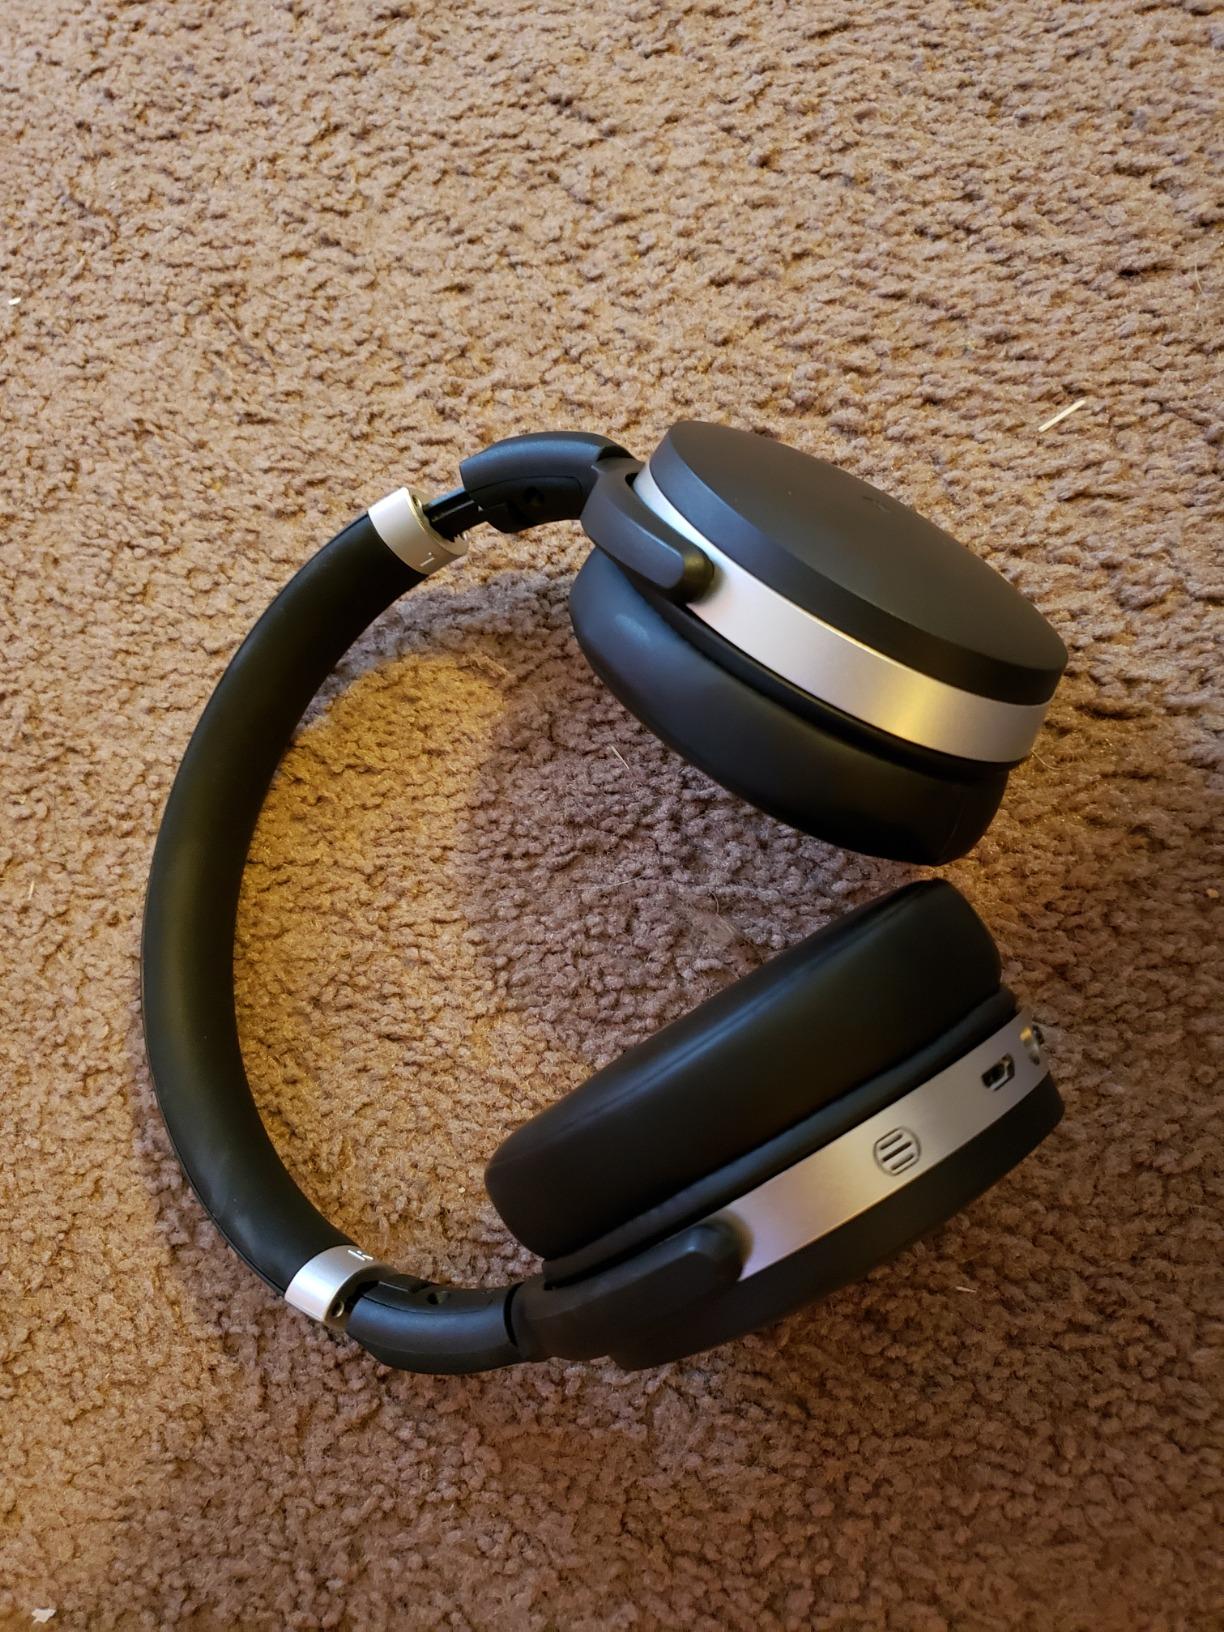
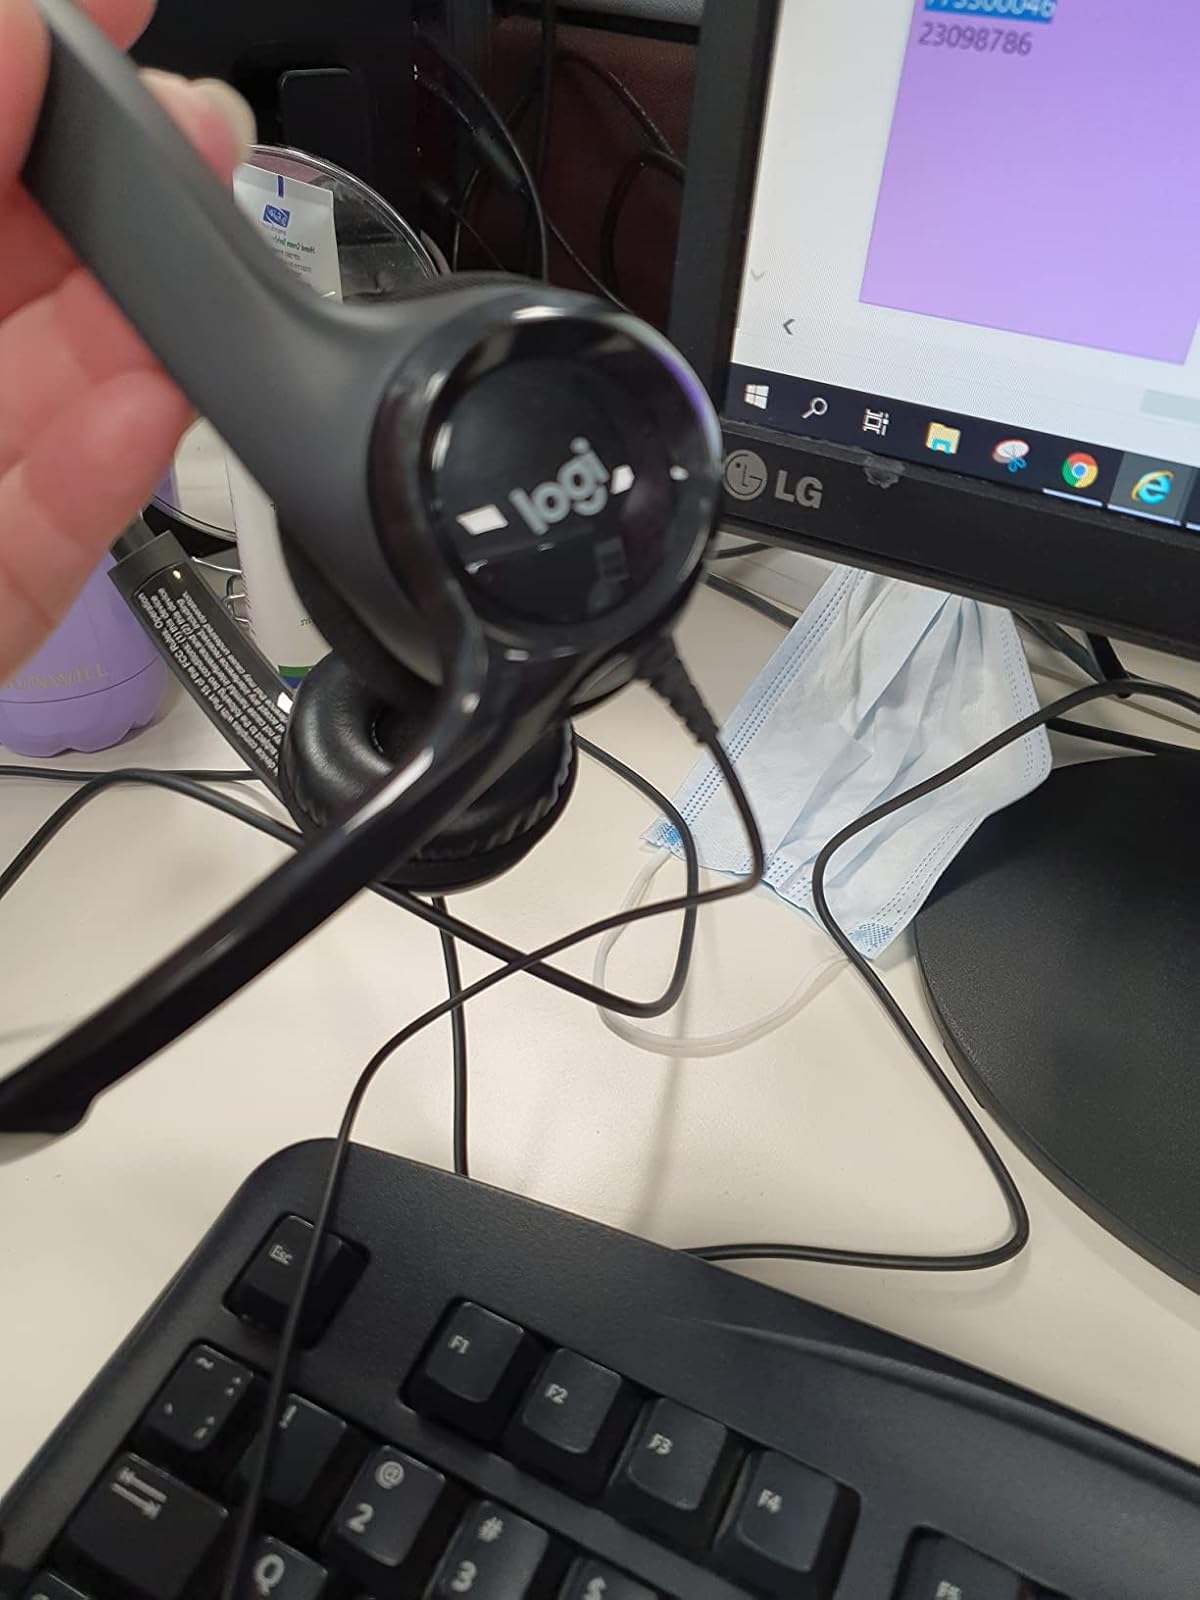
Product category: headphones
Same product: no